Chris Heisey

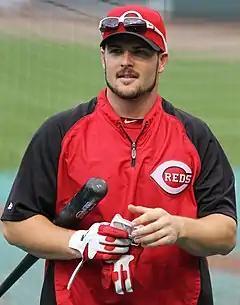
Heisey with the Cincinnati Reds

Christopher J. Heisey (born December 14, 1984) is an American former professional baseball outfielder. He played in Major League Baseball (MLB) for the Cincinnati Reds, Los Angeles Dodgers, and Washington Nationals.